Russian opera

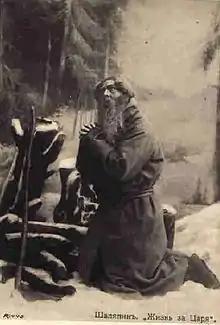
Feodor Chaliapin as Ivan Susanin in Glinka's "A Life for the Tsar"

Mamontov's Private Russian Opera established in 1885. Savva Mamontov discovered talent of Chaliapin, commissioned designs from Mikhail Vrubel, Konstantin Korovin, Natalia Goncharova and Ivan Bilibin, staged the late operas by Rimsky Korsakov.